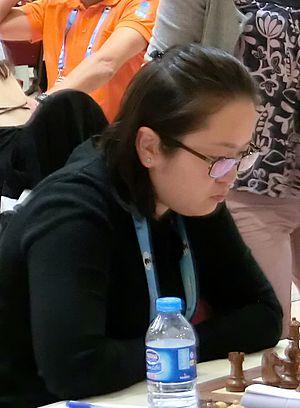
Batkhuyagiin Möngöntuul est une joueuse d'échecs mongole née le 8 octobre 1987 à Oulan-Bator. Maître international depuis 2010, elle a participé aux grand prix FIDE féminins de 2009-2010 et 2011-2012 et au championnat du monde d'échecs féminin en 2008 et 2010.